Old Constitution House

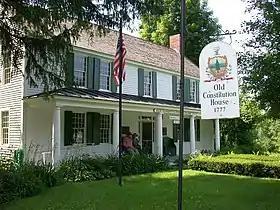
The Old Constitution House in Windsor, Vermont, where the state's constitution was signed

The Old Constitution House is a historic house at 16 North Main Street in Windsor, Vermont. It is the birthplace of the Vermont Republic and the Constitution of the State of Vermont. A mid-18th century building built in a simple Georgian architectural style, the Old Constitution House was originally called the Windsor Tavern, and belonged to Elijah West at the time of the signing of the constitution. The house is a Vermont State Historic Site, and is administered by the Vermont Division for Historic Preservation. It is also listed on National Register of Historic Places, separately since March 11, 1971 as well as a part of the Windsor Village Historic District since April 23, 1975.